Slag (welding)

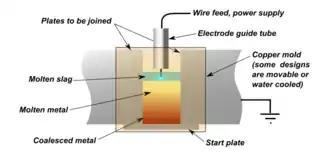
Electroslag welding process, showing slag

Slag does not contribute to strength or protection of metals after the welding process; it is waste material. Removal of the slag is necessary for four reasons: